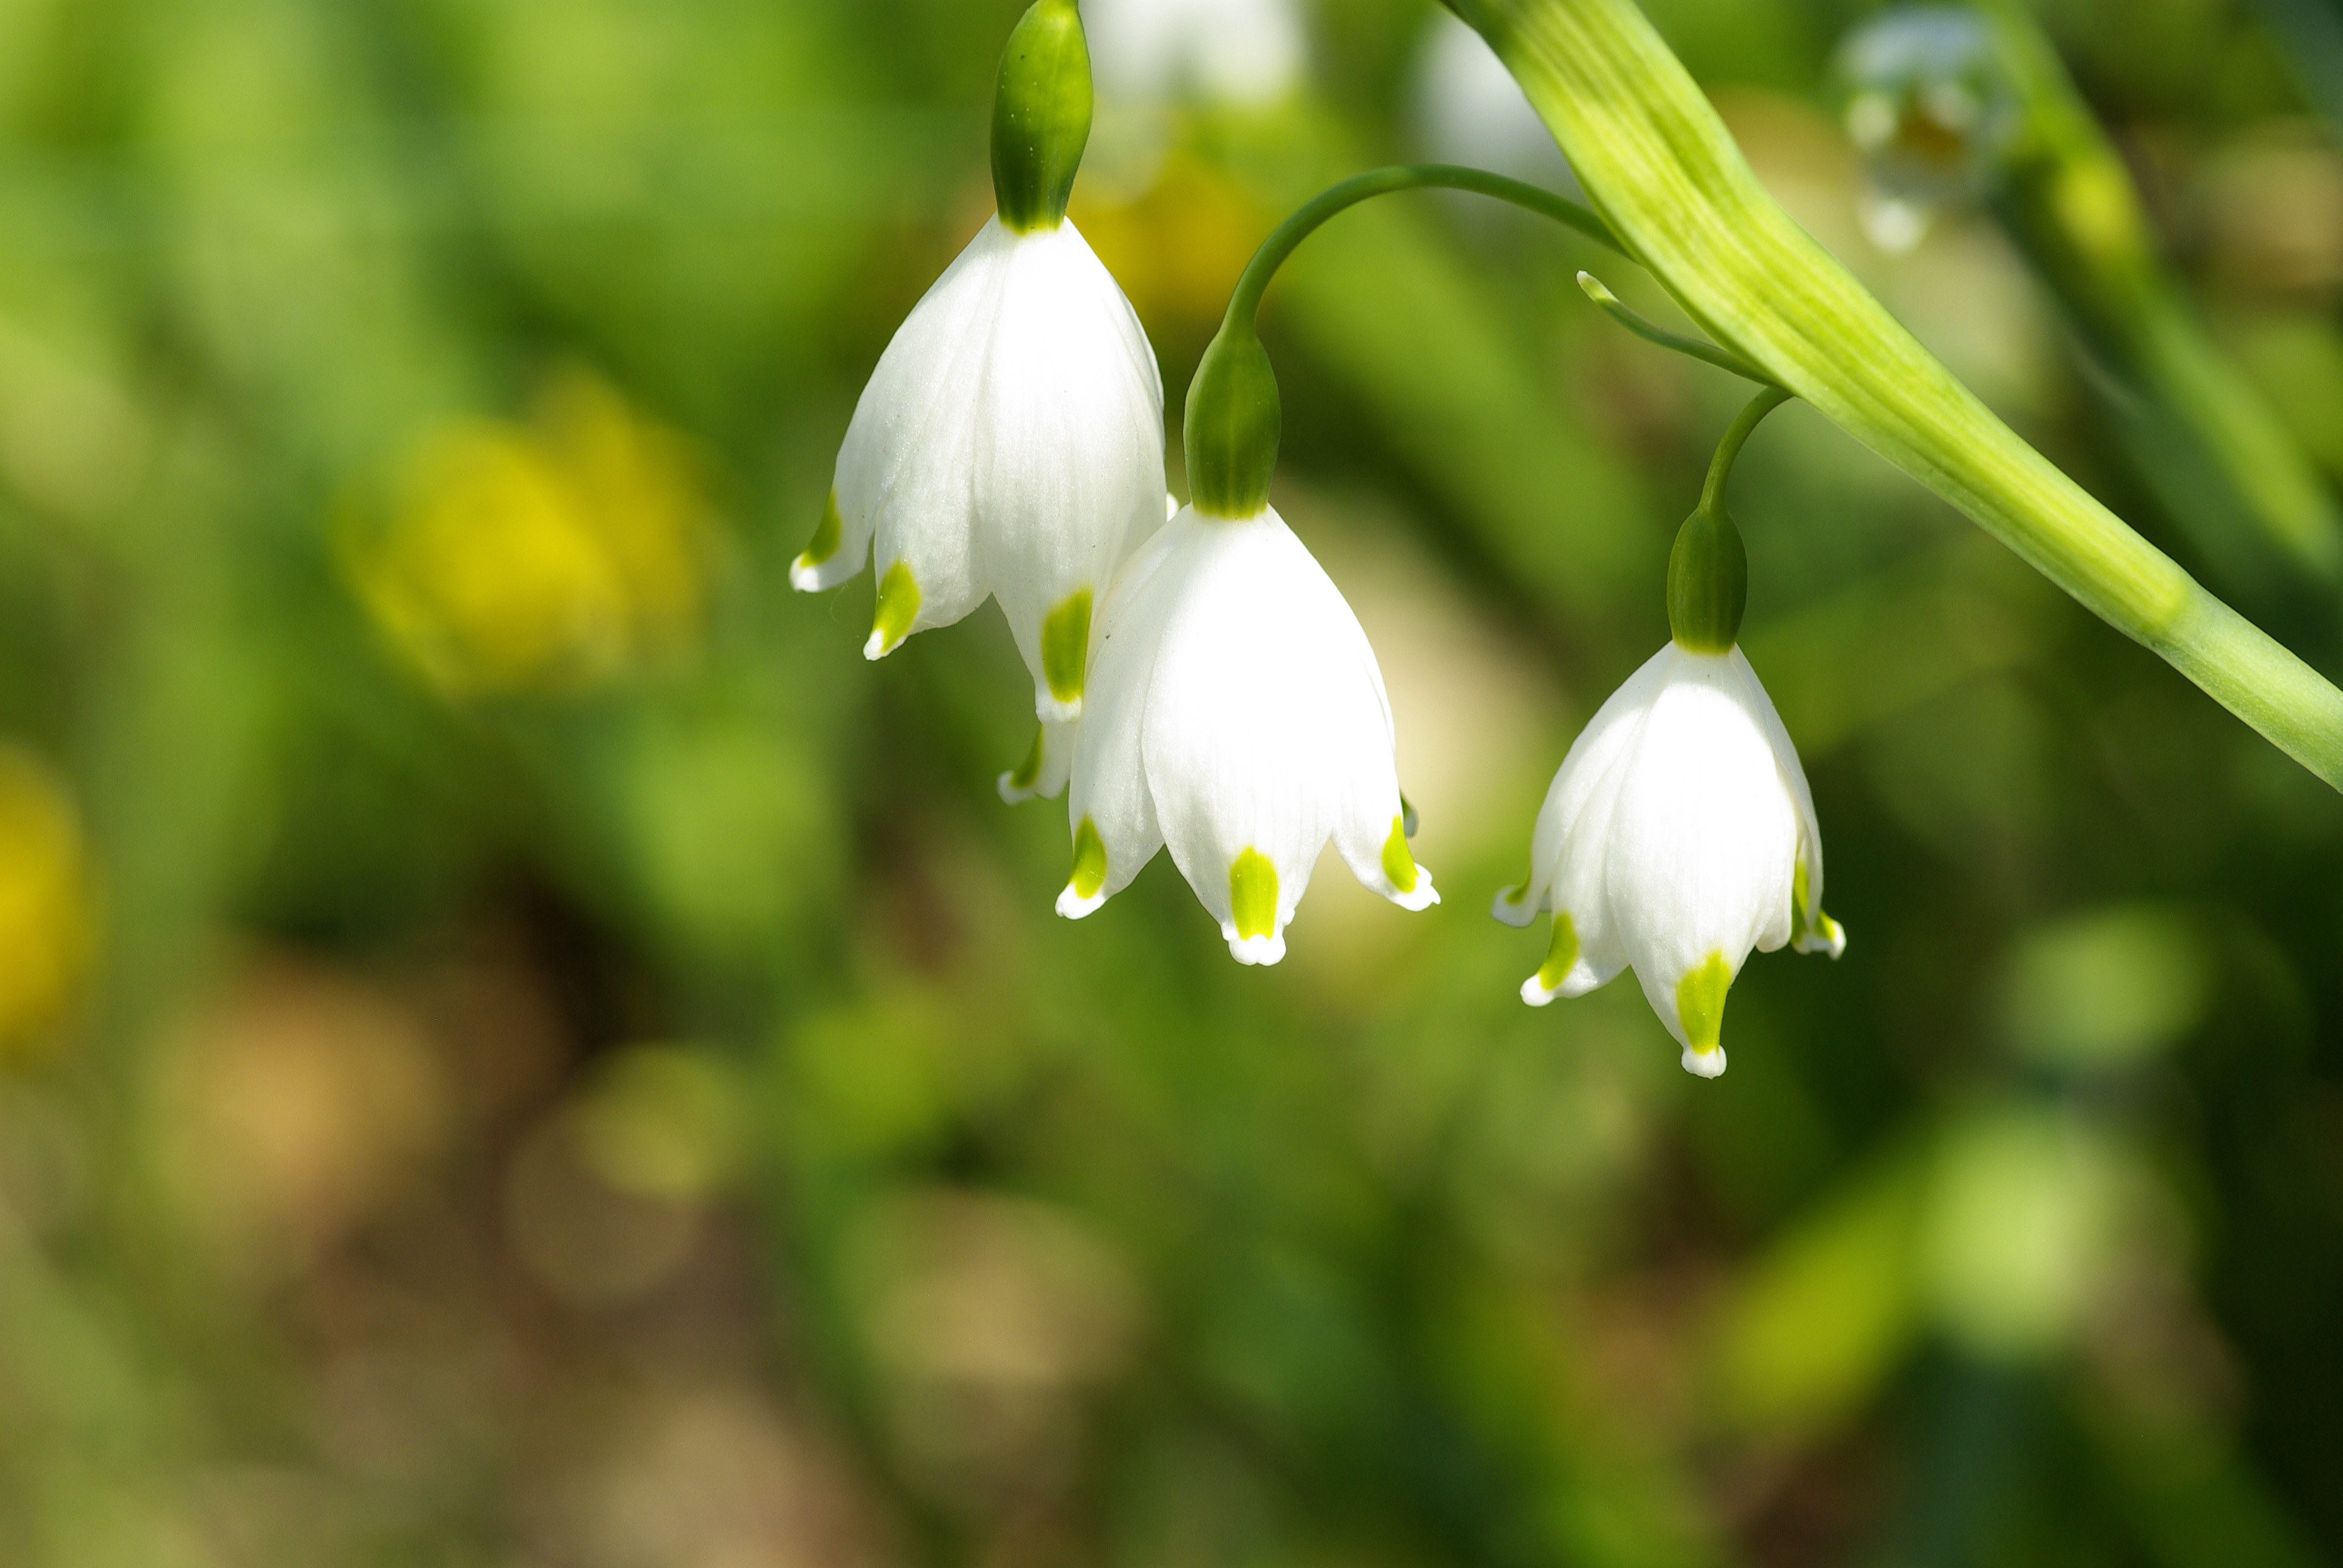
nature, grass, blossom, plant, meadow, sunlight, flower, petal, green, botany, flora, wildflower, close up, long, snowdrop, galanthus, macro photography, flowering plant, snowdrop flowers, plant stem, land plant